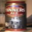
Label: can